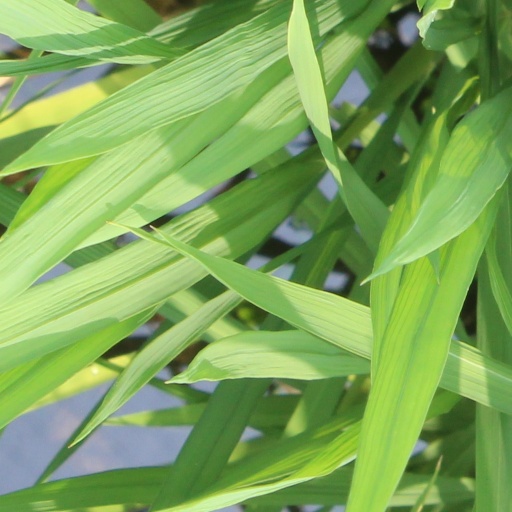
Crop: rice